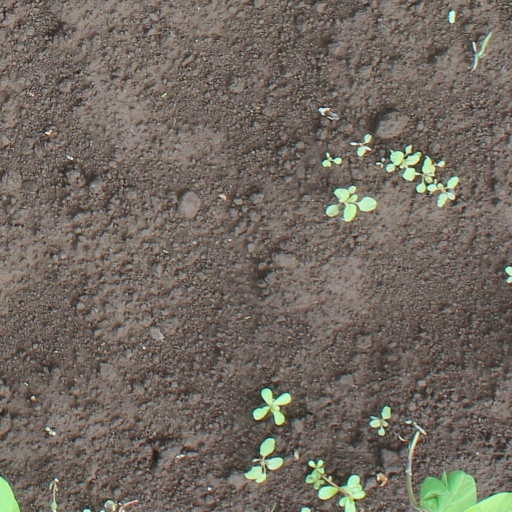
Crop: soybean